Aomori Prefecture

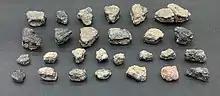
Potsherds from the Odai Yamamoto I site

The oldest evidence of pottery in Japan was found at the Odai Yamamoto I site in the town of Sotogahama in the northwestern part of the prefecture. The relics found there suggest that the Jōmon period began about 15,000 years ago. By 7,000 BCE, fishing cultures had developed along the shores of the prefecture which were three metres higher than the present day shoreline. Around 3,900 BCE, the settlement at the Sannai-Maruyama Site in the present-day city of Aomori began. The settlement shows evidence of the wide interaction between the site's inhabitants and people from across Jōmon period Japan, including Hokkaido and Kyushu. The settlement of Sannai-Maruyama ended around 2300 BCE for unknown reasons. Its abandonment was likely due to the population's subsistence economy being unable to result in sustained growth, with its end being spurred on by the reduced amount of natural resources during the neoglaciation. The Jōmon period continued up to 300 BCE in present-day Aomori Prefecture at the Kamegaoka site in the city of Tsugaru where the "Shakōkidogū" was found.